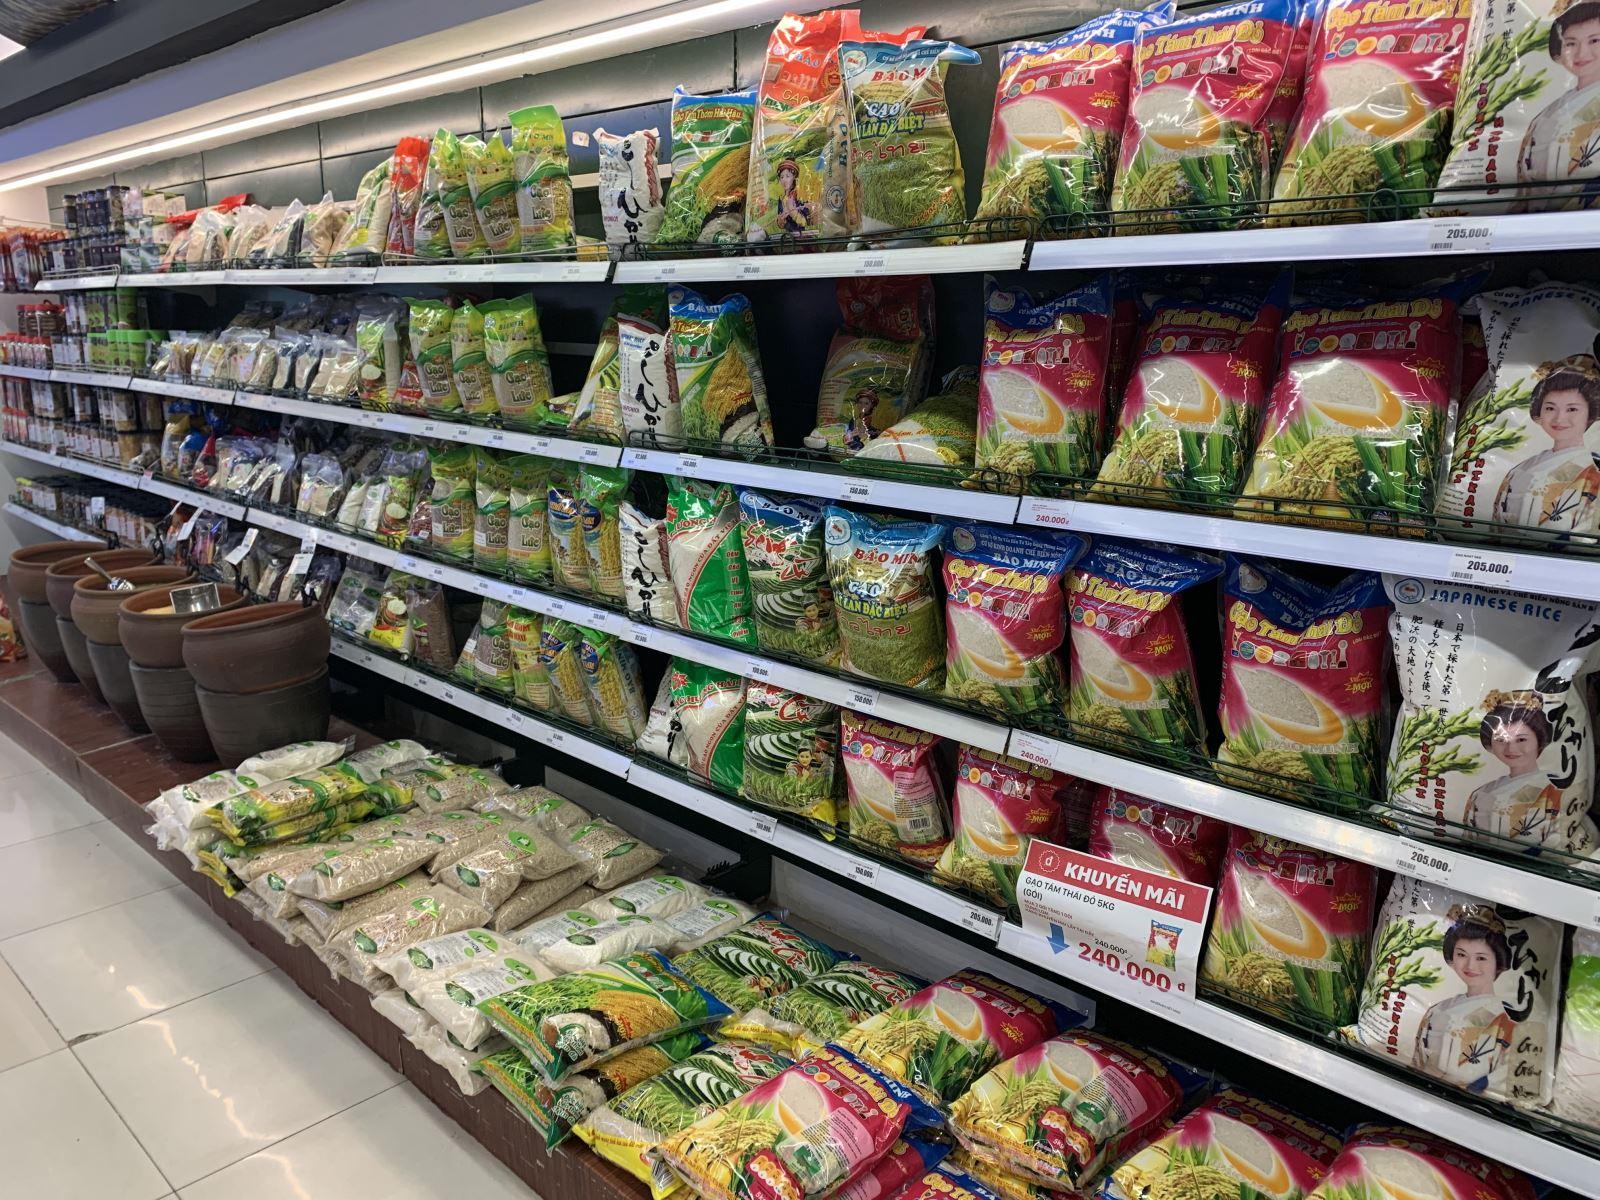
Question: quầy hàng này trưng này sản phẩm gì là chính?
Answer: gạo